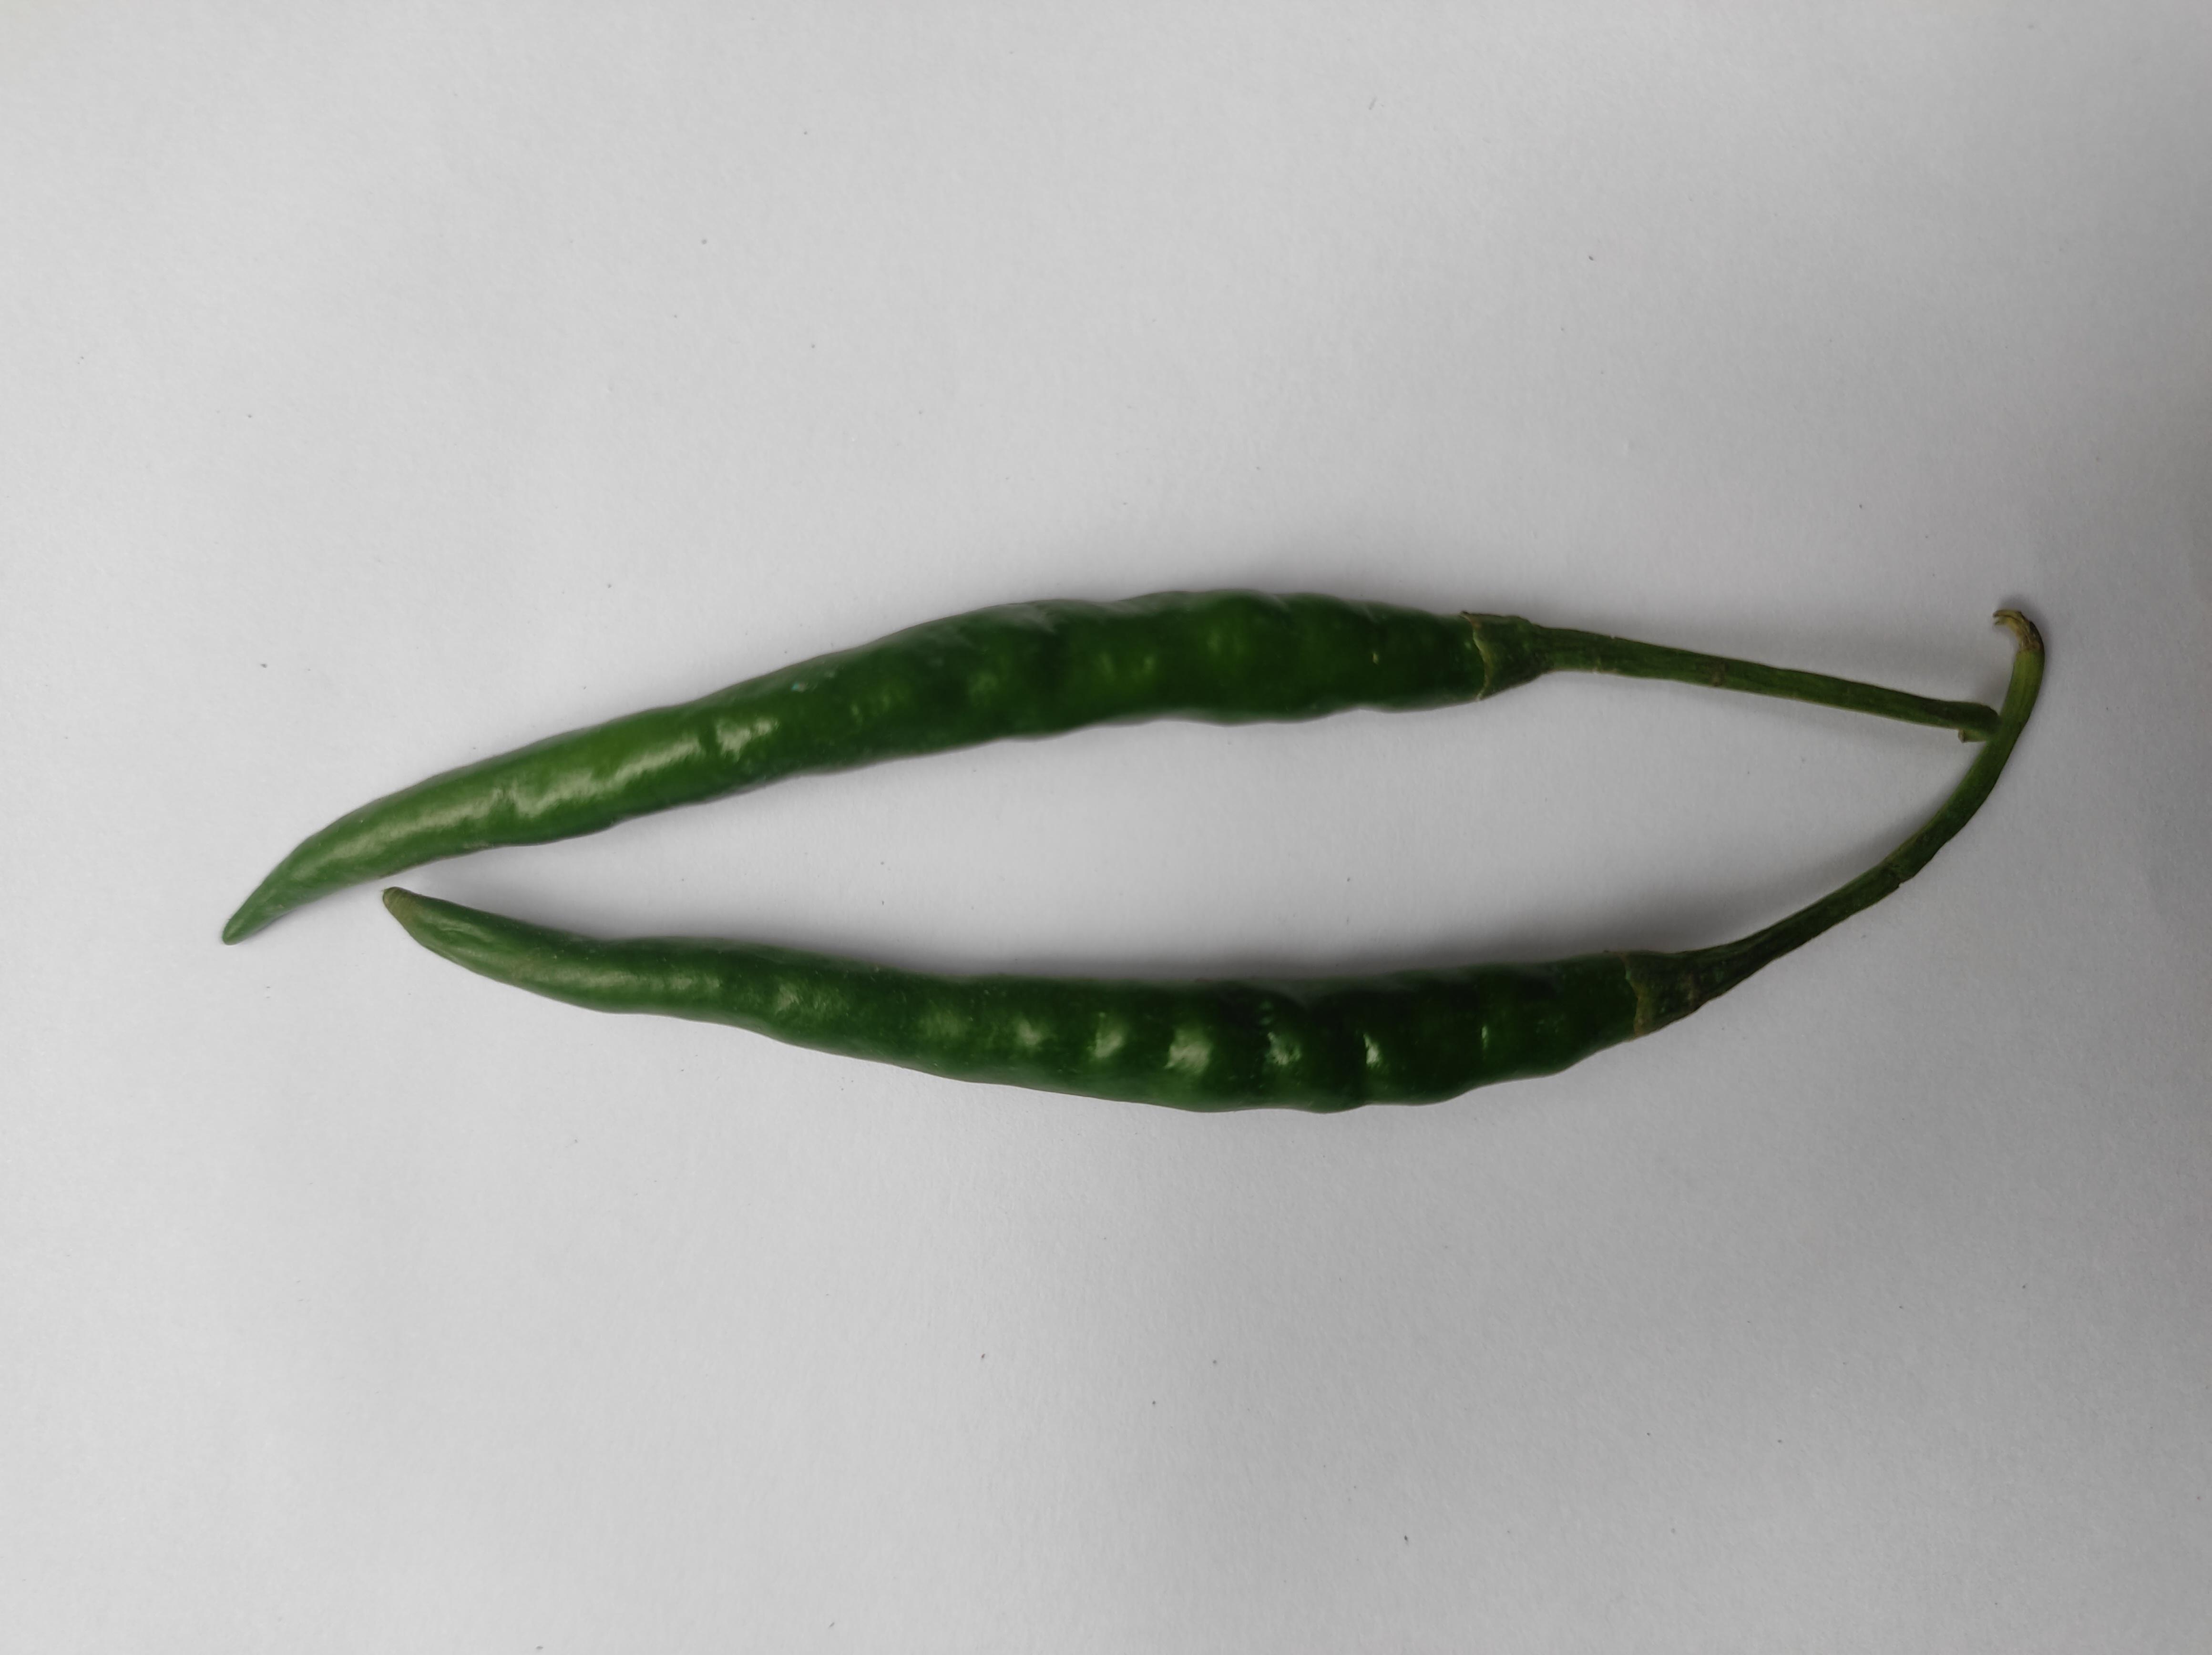
Label: Green Chili